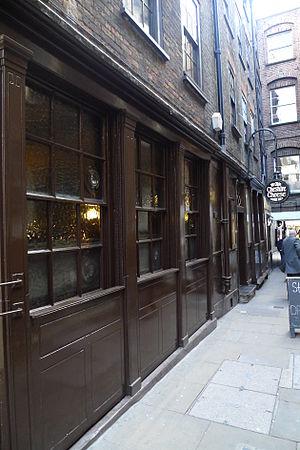
Ye Olde Cheshire Cheese est parmi les plus anciens Pub de la City de Londres, en Angleterre, situé au 145 Fleet Street à la "Wine Office Court". Il a été reconstruit en 1667 à la suite du Grand Incendie.